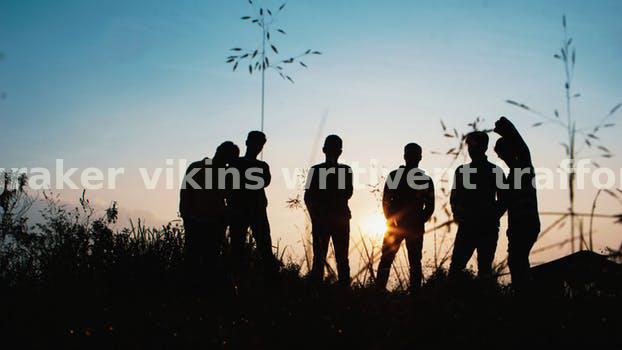
Label: Watermark